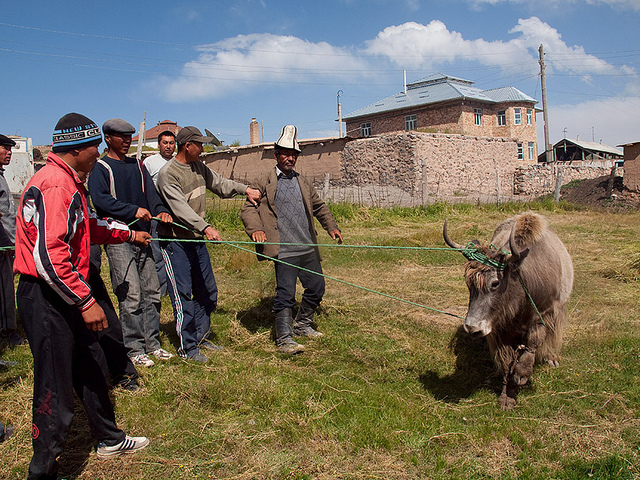
user: Given an image and a question. Answer the question in a short answer. Question: What is tied to this animal's horns? Short Answer:
assistant: rope